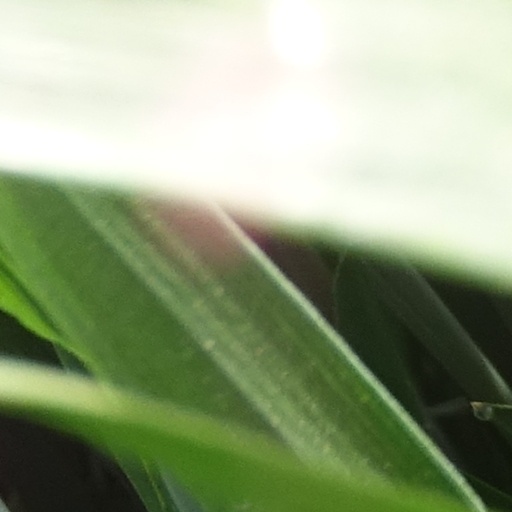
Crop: wheat